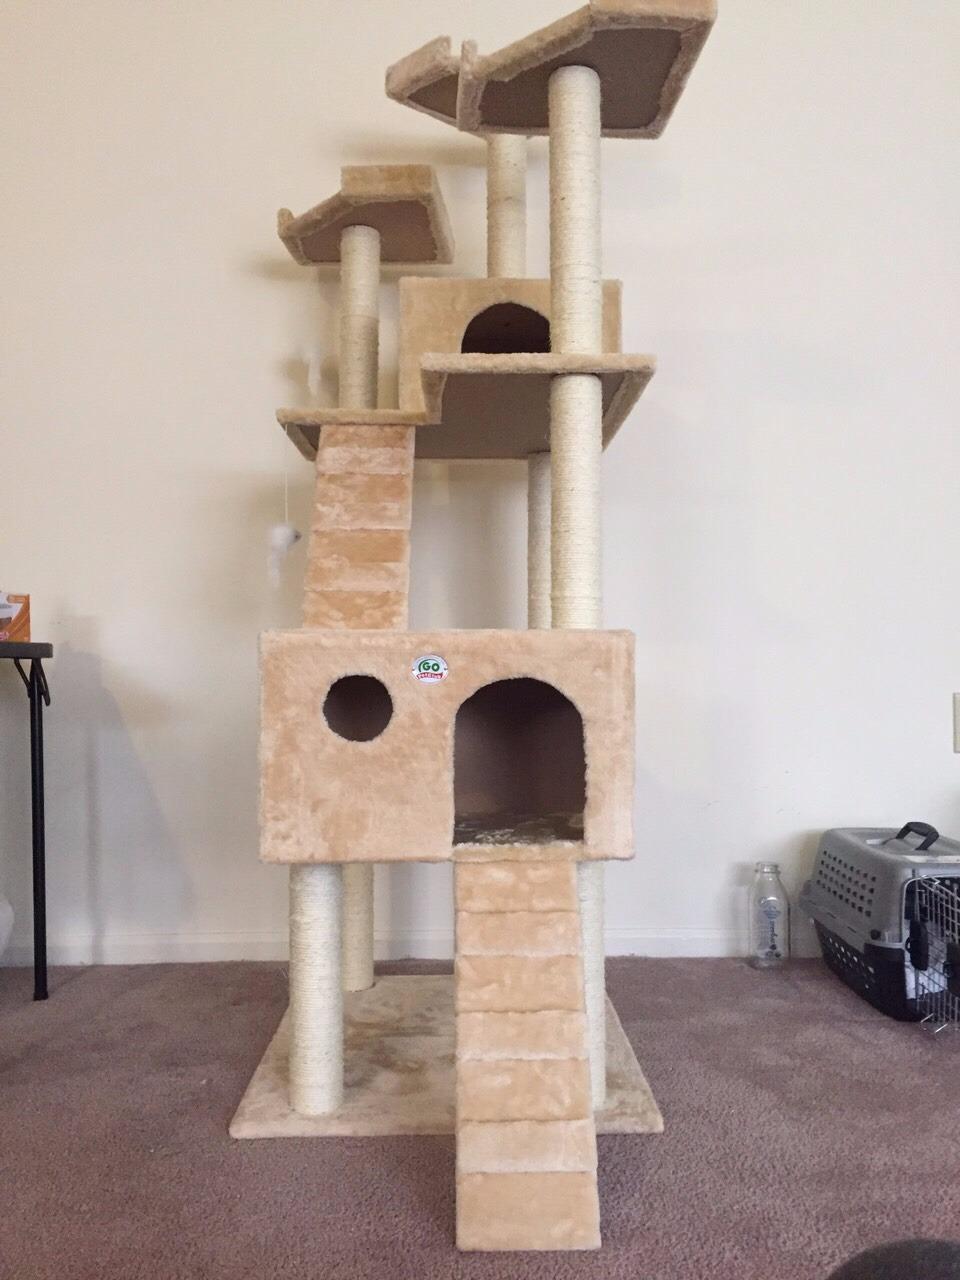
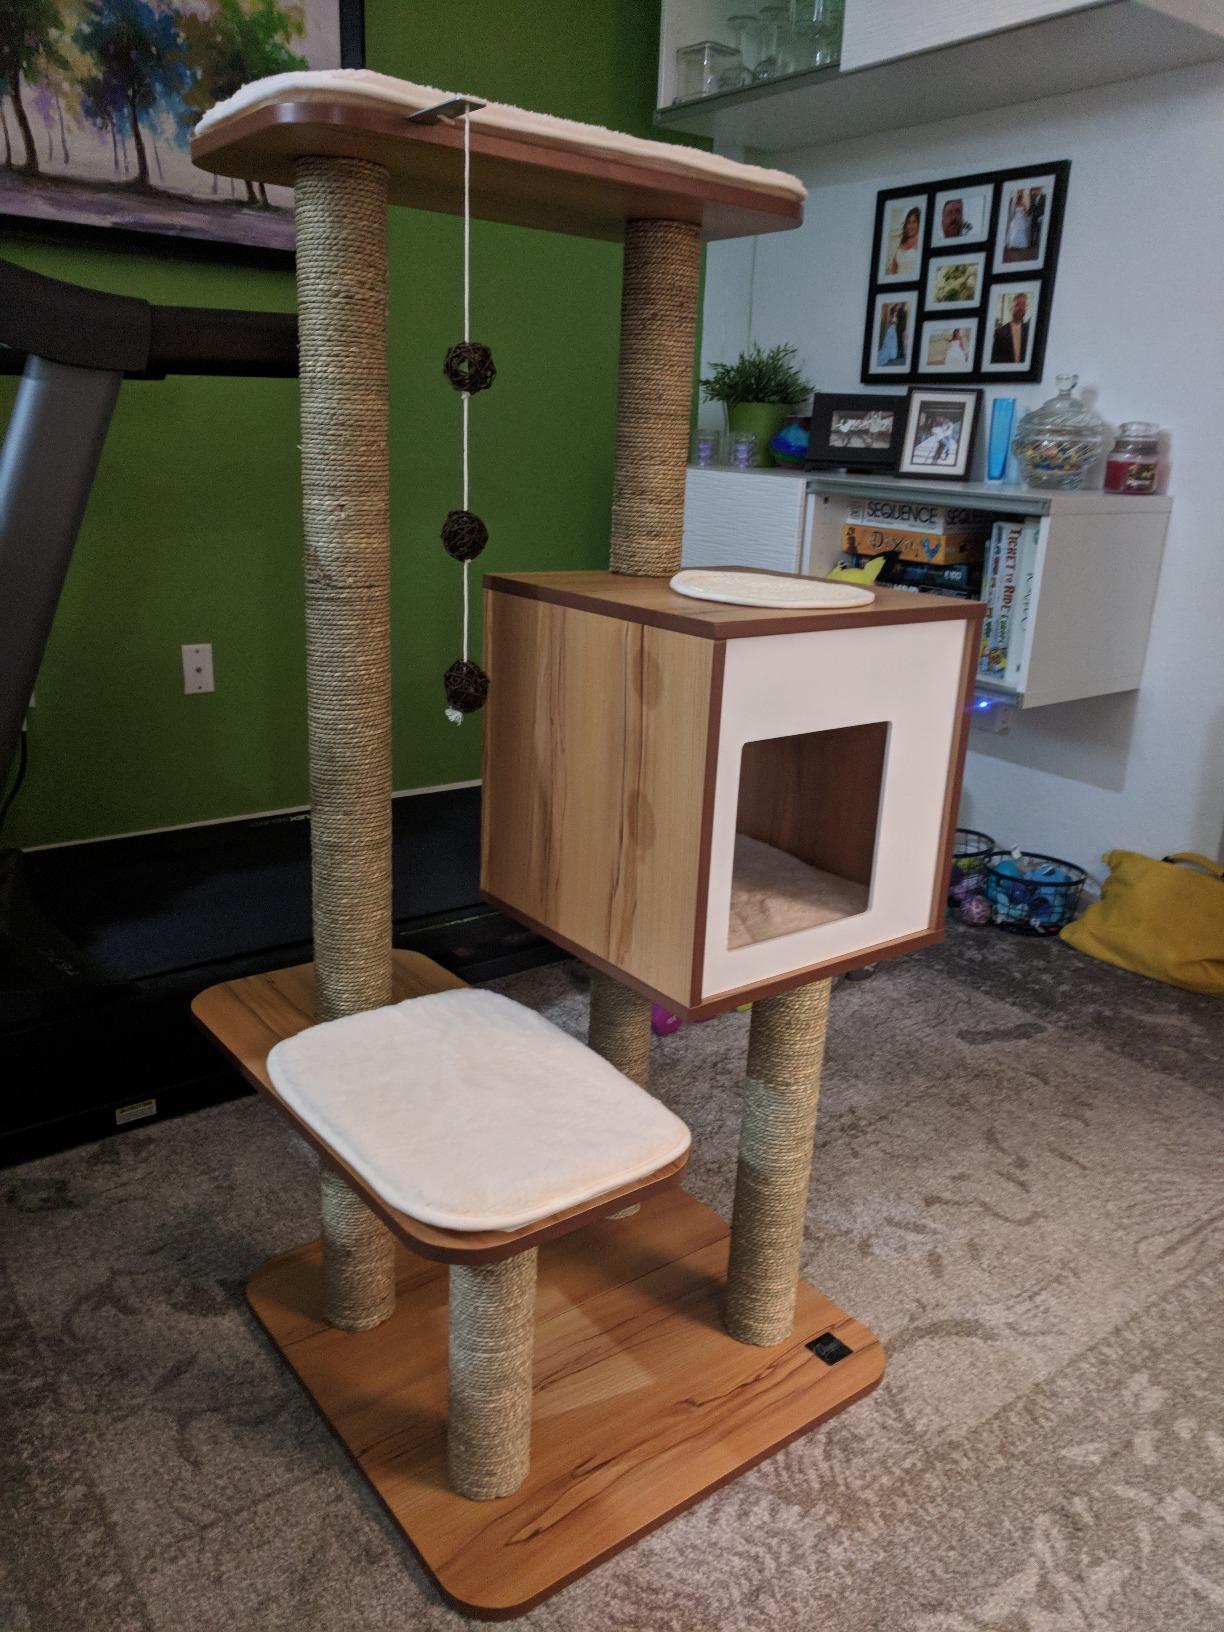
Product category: items_cat tree
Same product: no